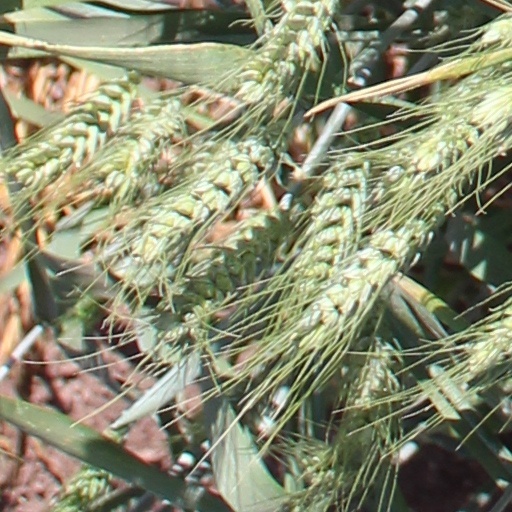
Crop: wheat